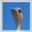
Label: bird